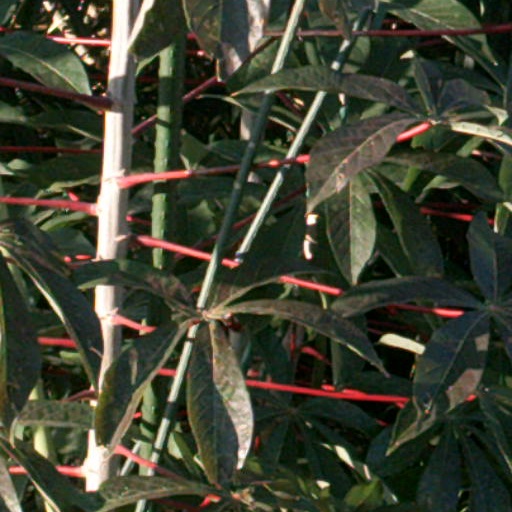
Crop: cassava